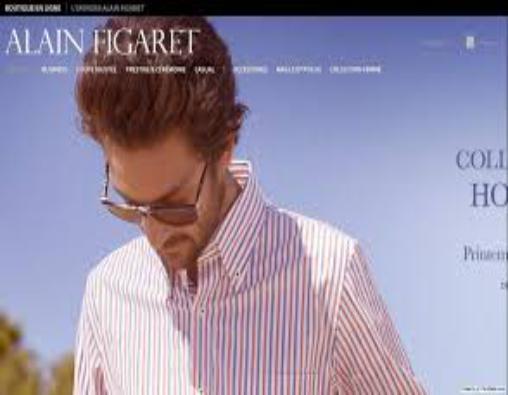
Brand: Alain Figaret
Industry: Clothes